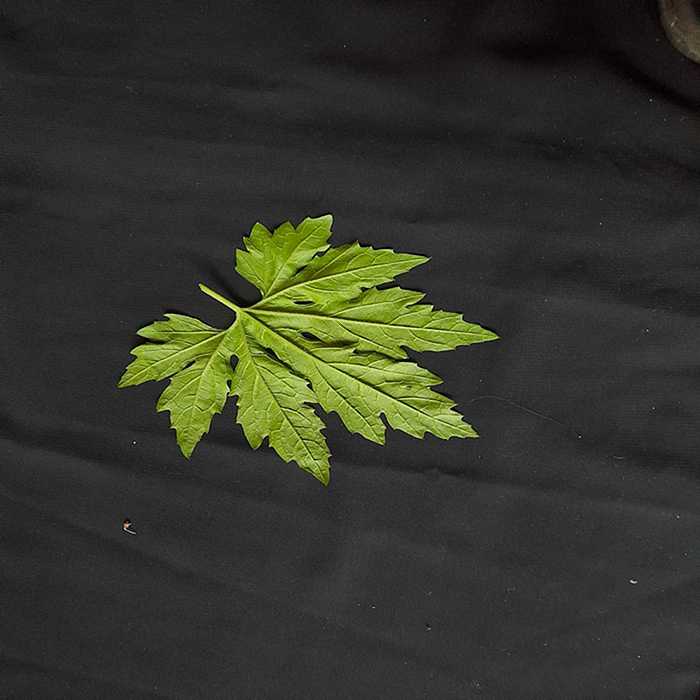
Plant: Bitter Gourd
Label: Fresh leaf